USS Chicago (CA-29)

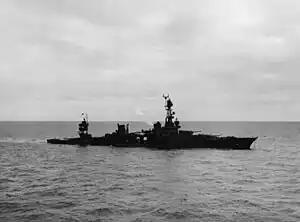
USS "Chicago" low in the water on the morning of 30 January 1943, from torpedo damage inflicted the night before

Early in January 1943, "Chicago" departed San Francisco, action-bound once more. On 27 January, she sailed from Nouméa to escort a Guadalcanal convoy. On the night of the 29th, as the ships approached that bitterly contested island, Japanese aircraft attacked the force and the Battle of Rennell Island was underway. During the attacks, two burning Japanese planes silhouetted "Chicago", providing enough light for further torpedo attacks; two hits caused severe flooding and loss of power. By the time the attack ended, work by the crew had checked "Chicago's" list. took the disabled ship in tow, and was relieved by the following morning. Fighters from the nearby carrier "Enterprise " provided CAP for the wounded cruiser as she tried to make her way away from the battle area. During the afternoon, the Japanese attacked again with 20 G4M “Betty” bombers. The ship was hit by four torpedoes, one forward of the bridge and three others in her engineering spaces. The patrolling fighters downed 8 of the attacking planes, but the damage was done. Captain Ralph O. Davis gave the order to abandon ship shortly before "Chicago" sank stern first, 20 minutes later at . "Navajo" and the escorting destroyers rescued 1,049 survivors from "Chicago", but 62 of her crew died. A final attack force of Japanese torpedo bombers failed to find the remaining U.S. ships.